Jesús Muñoz Tébar

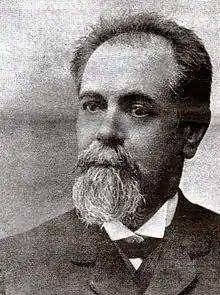
Jesús Muñoz Tébar

Jesús Muñoz Tébar (Caracas, 17 January 1847 – 21 September, 1909) was a Venezuelan engineer, soldier and politician, Minister of Public Works on five occasions during the government of Antonio Guzmán Blanco. He was the Minister of Finance from 1908 to 1909.